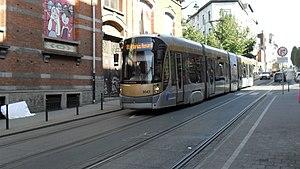
Tramway T3000 de la ligne 81 à Bethléem
La ligne 81 du tramway de Bruxelles est une ligne de tramway mise en service le 1ᵉʳ mai 1914, qui relie Montgomery à Marius Renard. Avant le 30 juin 2008, elle reliait Heysel et le square Montgomery, elle fut ensuite modifiée vers son trajet actuel dans le cadre de la restructuration du réseau de la STIB.